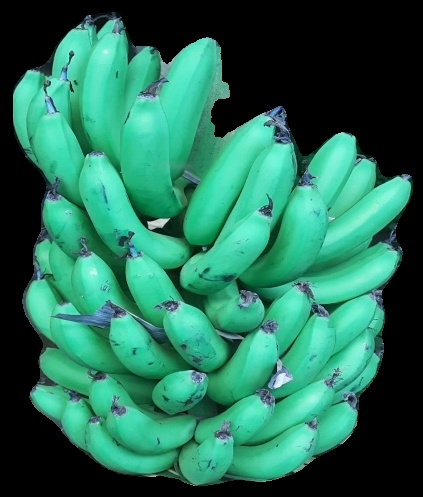
Variety: pachbale
Grade: grade1